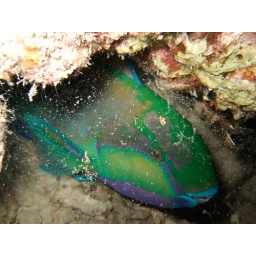
Parrot fish sleeping in cocoon